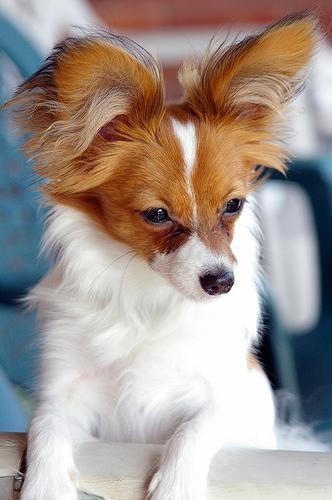
papillon